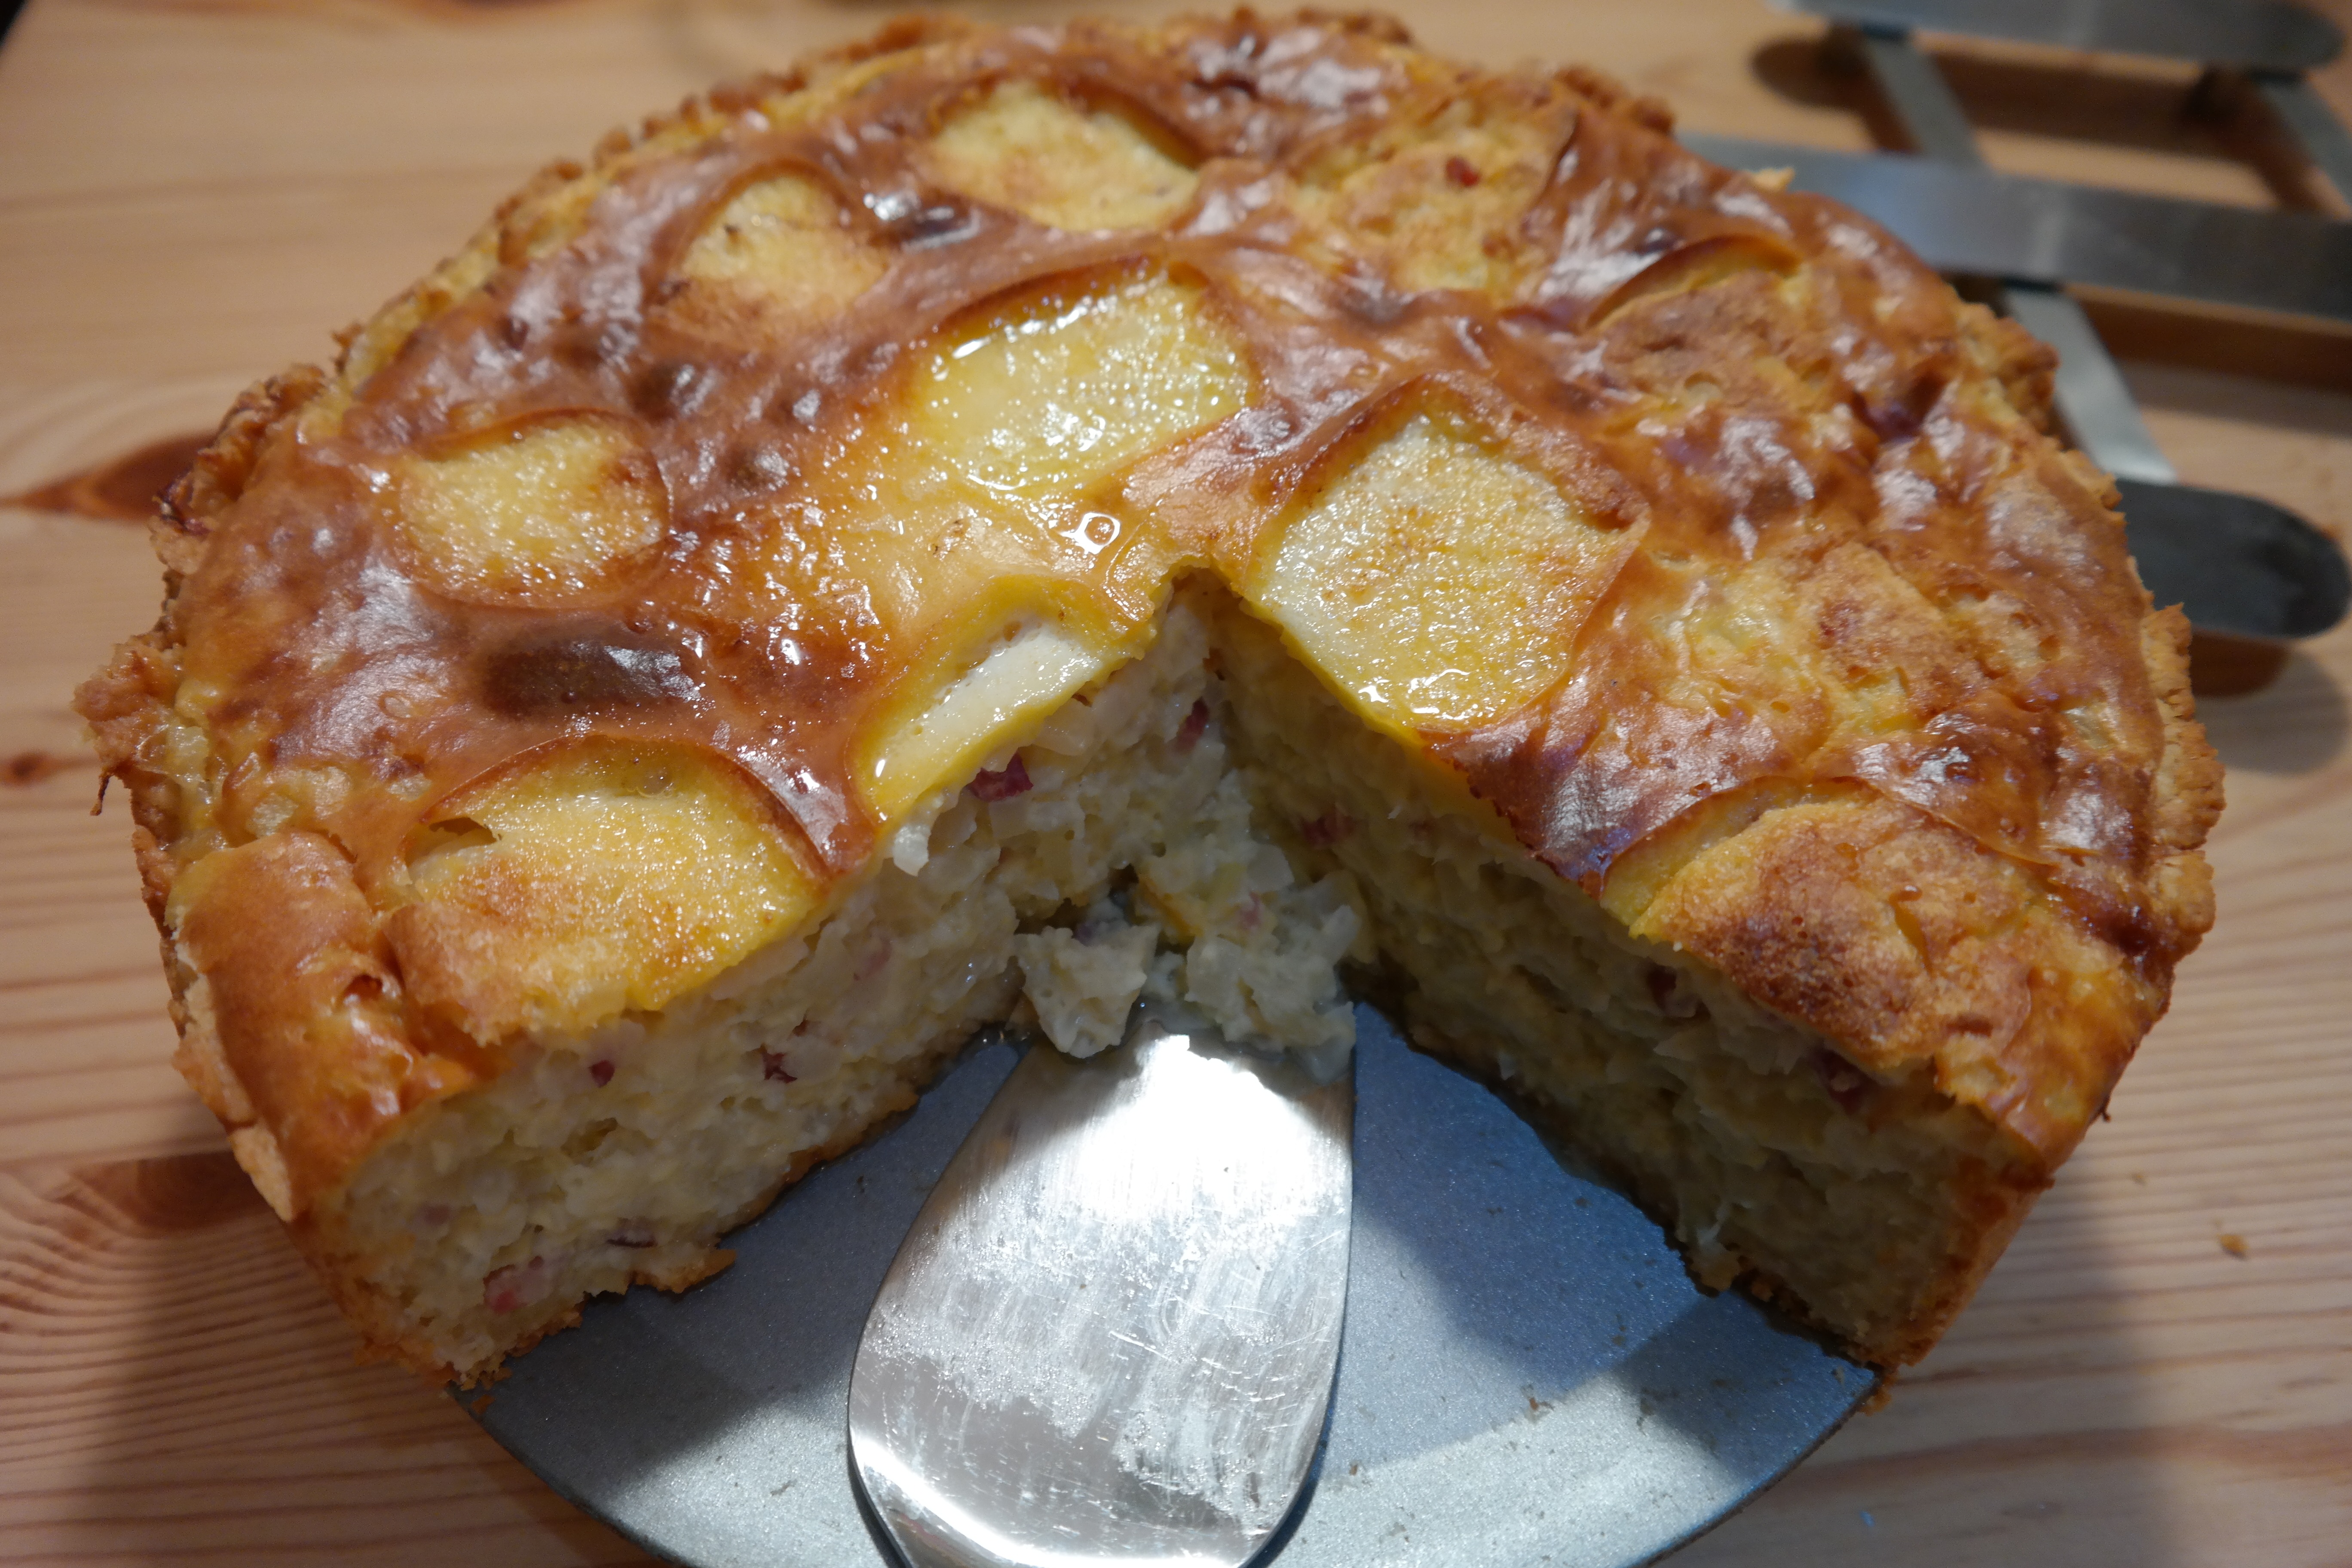
dish, meal, food, produce, breakfast, baking, dessert, eat, lunch, cuisine, delicious, cake, apple pie, casserole, substantial, serve, potatoes, baked goods, zwiebelkuchen, potato casserole, potato cake, potato gratin, pie shovel